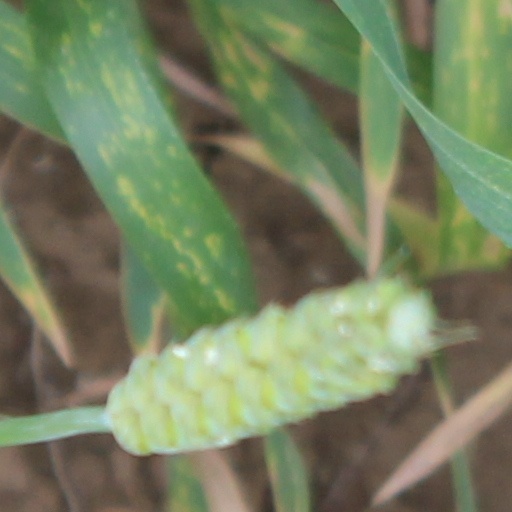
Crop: wheat